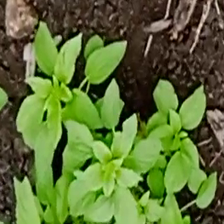
Weed species: Lamber_Quarter_plant(Chenopodium )